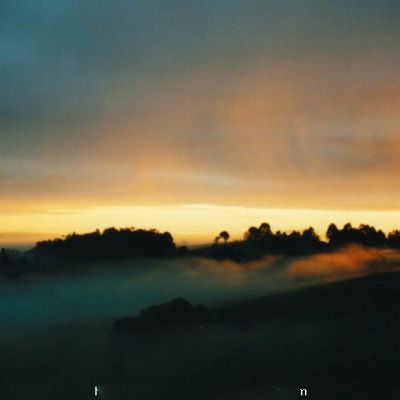
Cloud type: Nimbostratus (Ns)